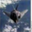
Label: airplane